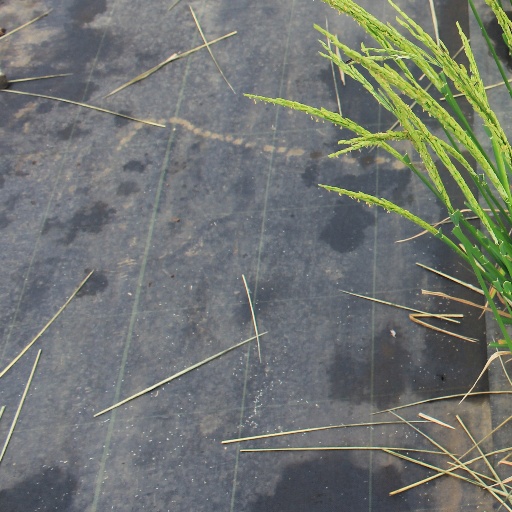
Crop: rice